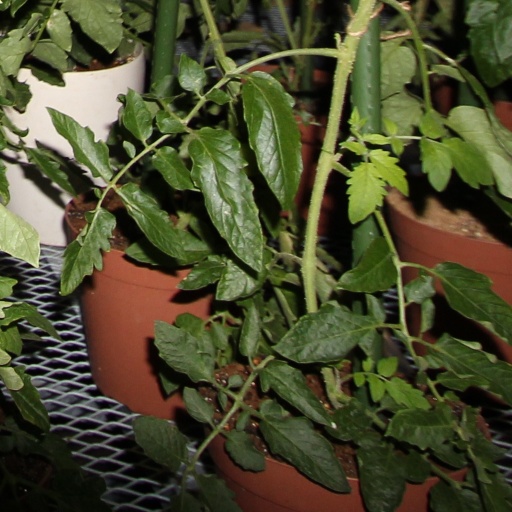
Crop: tomato